Sukanta Bhattacharya

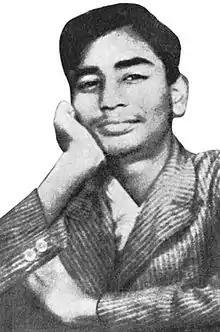
Bhattacharya in the 1940s

Sukanta Bhattacharya (15 August 1926 – 13 May 1947) was a Bengali poet. He was called "Young Nazrul" and "Kishore Bidrohi Kobi", a reference to Kazi Nazrul Islam, for his similar rebellious stance against the British Raj and the social elites through the work of poetry.